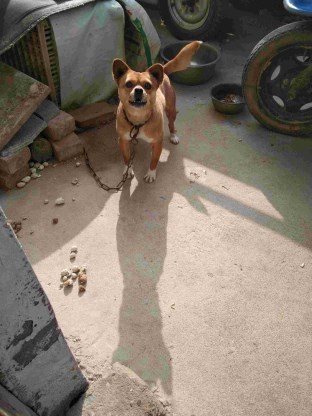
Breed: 3336-n000121-chinese_rural_dog